Answer in natural language. Considering the relative positions, where is white rectangular dining table (highlighted by a blue box) with respect to sleek black flatscreen smart tv (highlighted by a green box)? Choose between the following options: right or left
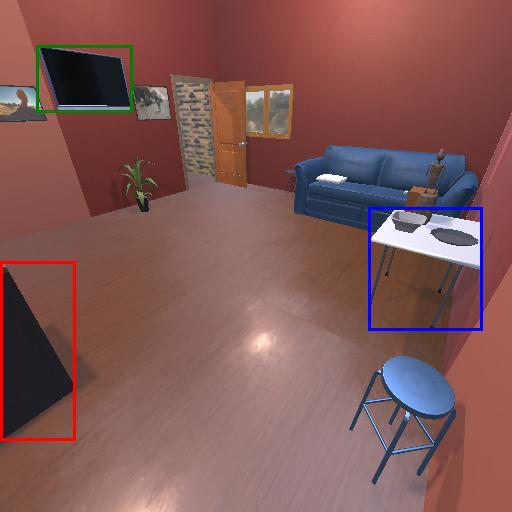
<answer>right</answer>